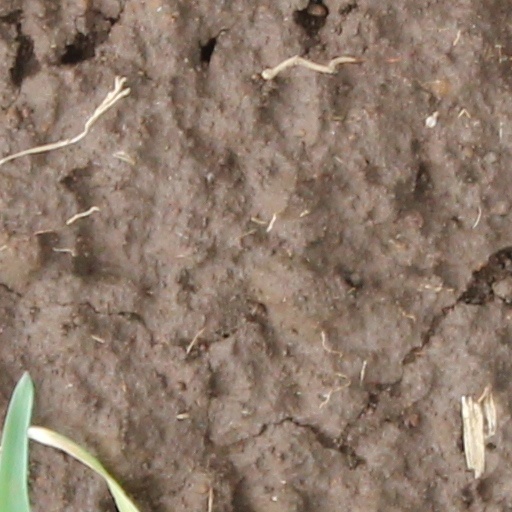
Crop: wheat